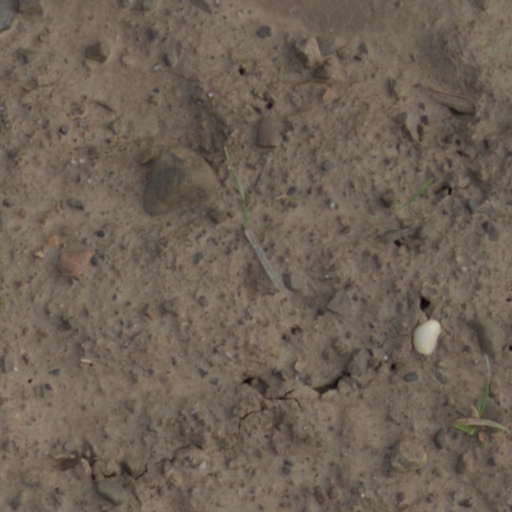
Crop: wheat